Kazimierz Michał Pac

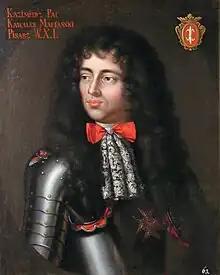

Kazimierz Michał Pac (died 1719) was a Polish nobleman, Great Notary of Lithuania, Knight of Malta, Court Marshal of Lithuania from 1708 until 1709.